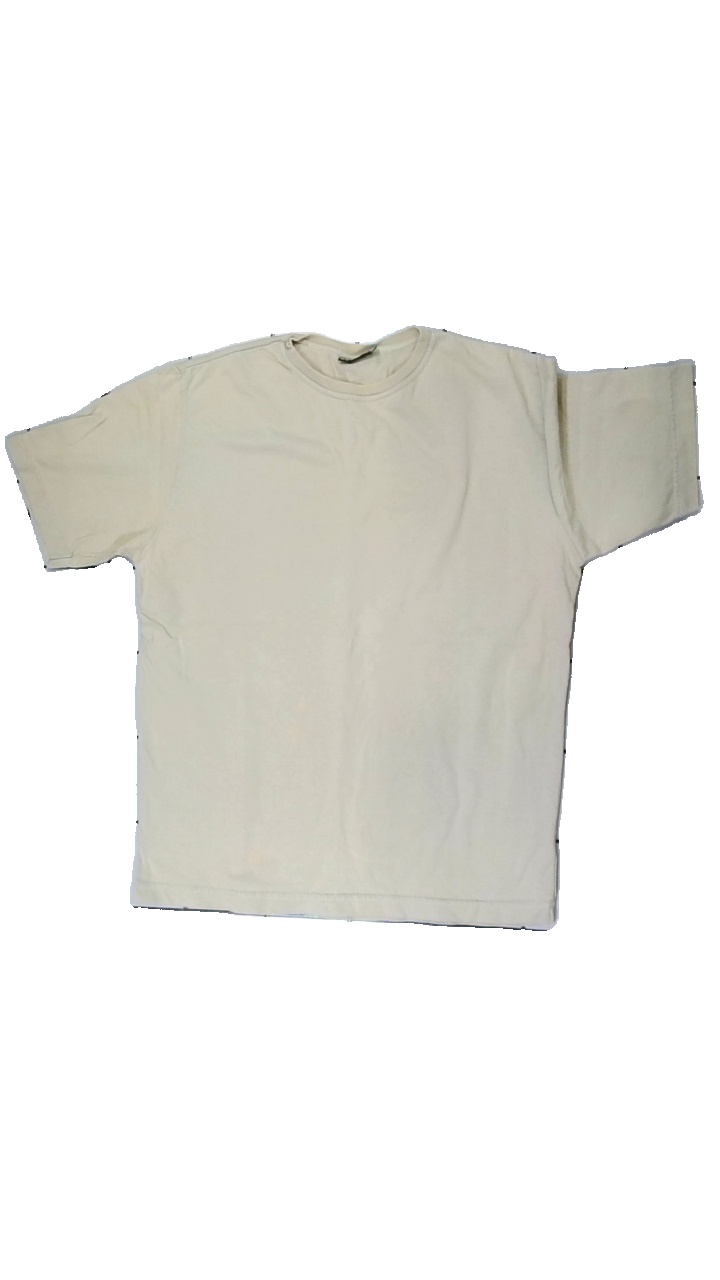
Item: T-shirt (Men)
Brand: Emilio
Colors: Beige
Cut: Regular
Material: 100% cotton
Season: All
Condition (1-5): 3
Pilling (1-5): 5
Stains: Major
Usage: Recycle
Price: <50